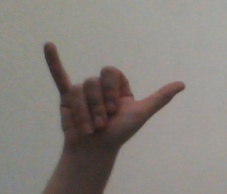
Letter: ya